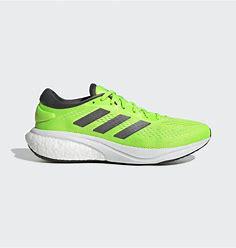
Brand: Adidas
Model: Supernova 2 Lauf